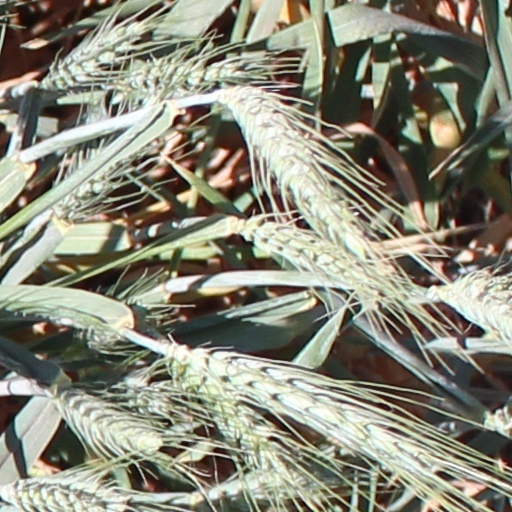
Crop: wheat